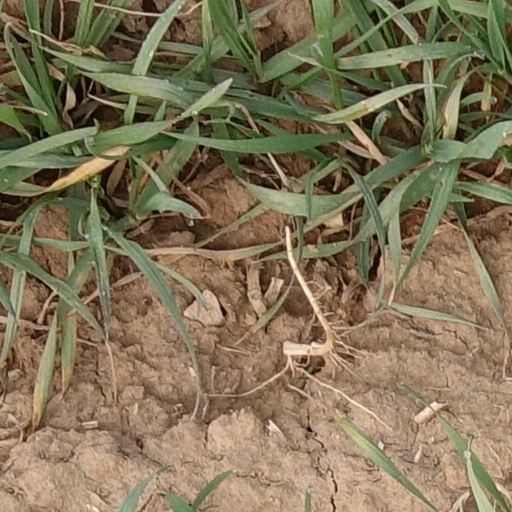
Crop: wheat